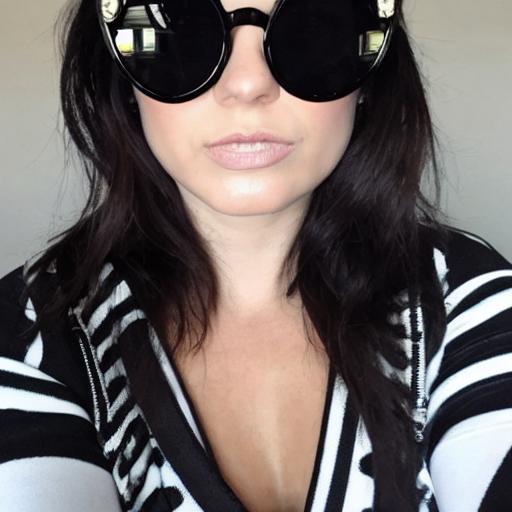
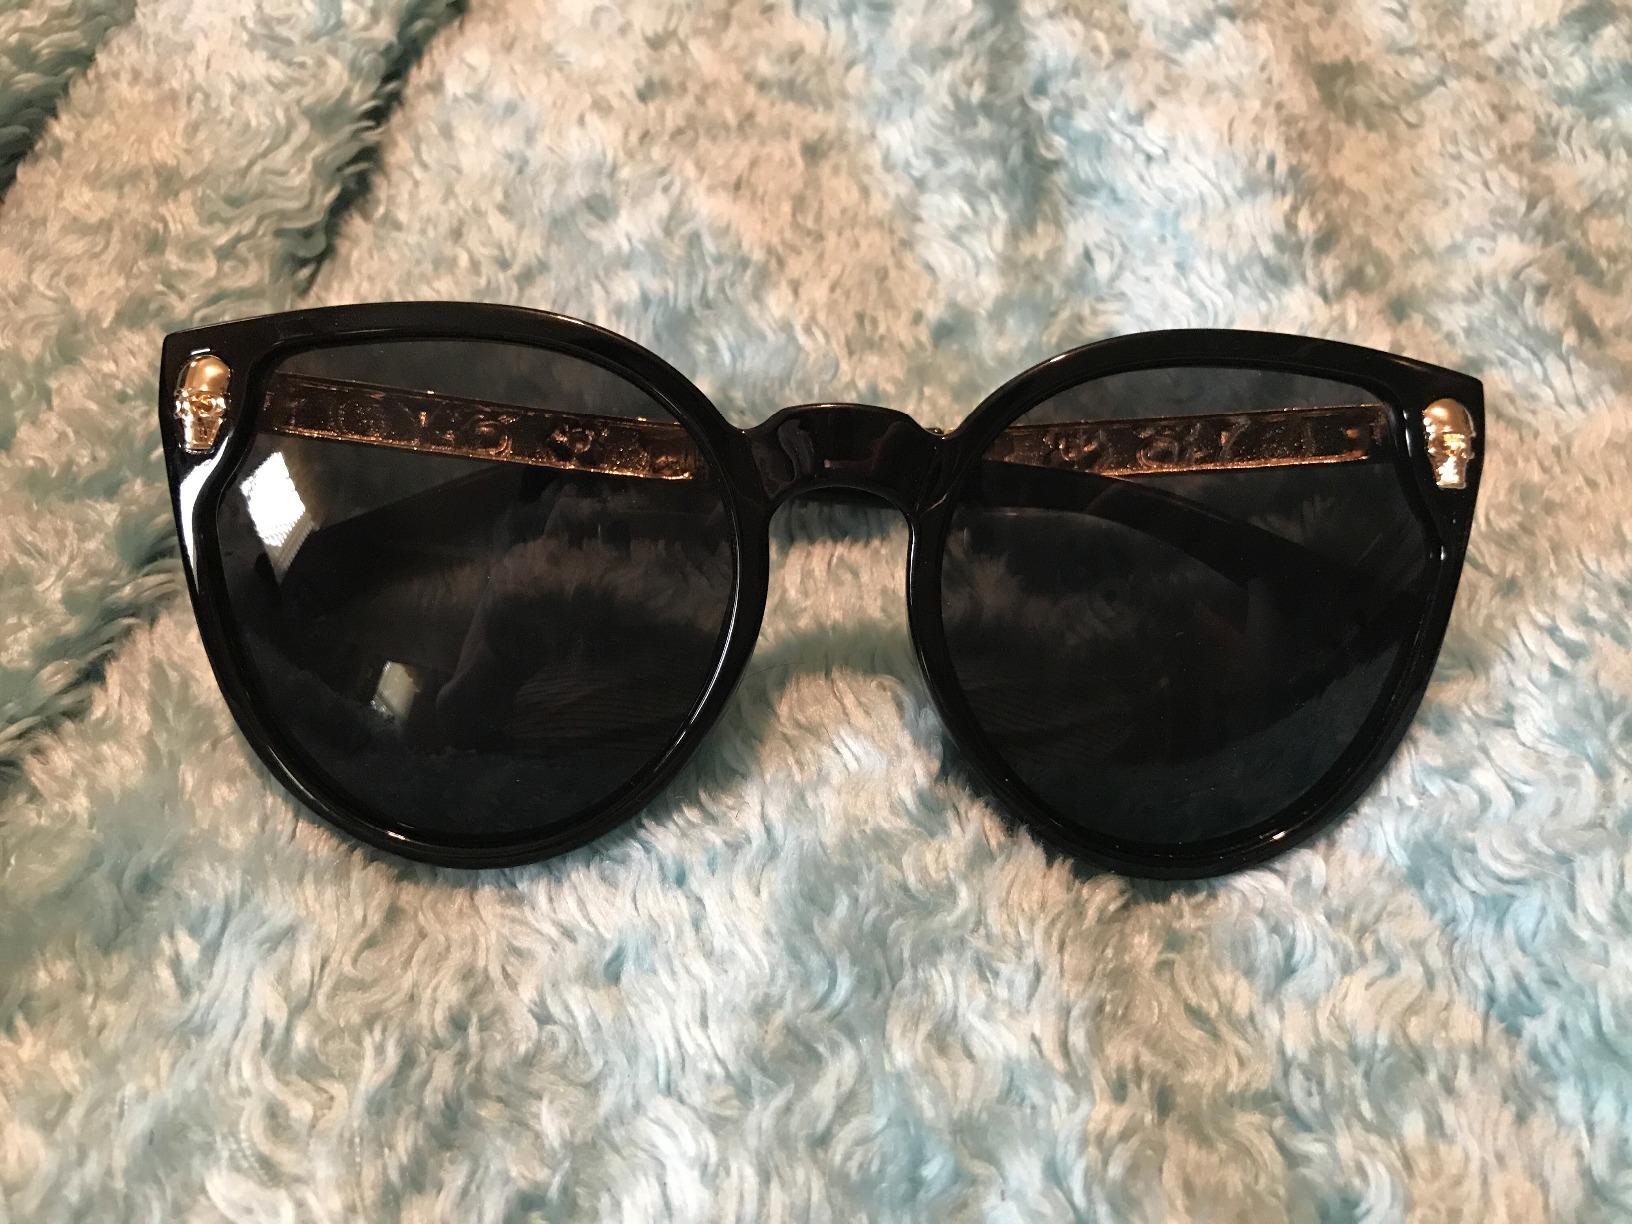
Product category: accessories_sunglasses
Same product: no